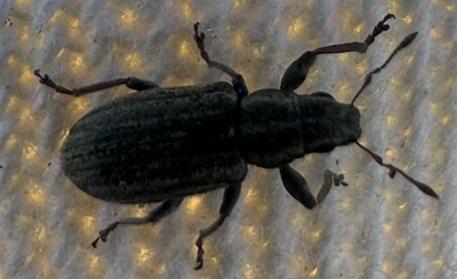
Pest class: pea_leaf_weevil